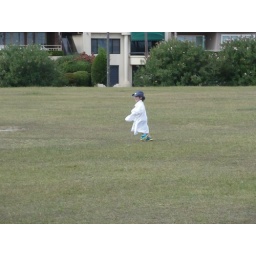
Noa running around in Yuki's shirt, as he was cold after having been in the water at the beach.